Texas State Highway 118

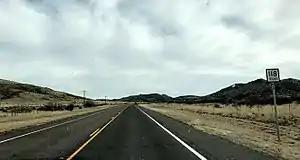
Texas State Highway 118 in Brewster County, approaching Terlingua and Big Bend National Park

The section of SH 118 within Brewster County makes up a majority of the route's length at . The route begins where the roadway from Big Bend National Park's headquarters reaches the park's western entrance, and then proceeds a short distance to Study Butte. At Study Butte, SH 118 intersects FM 170 to Terlingua and Lajitas, and then proceeds along the Rio Grande to Presidio. Although the area around Study Butte is mountainous, the route through much of southern Brewster County is composed of long, straight stretches through arid ranch land as the road slowly climbs in elevation as its distance from the Rio Grande increases. Between Study Butte and Alpine, there are no major intersections, only junctions with unpaved county roads serving ranches and roads into remote residential subdivisions.